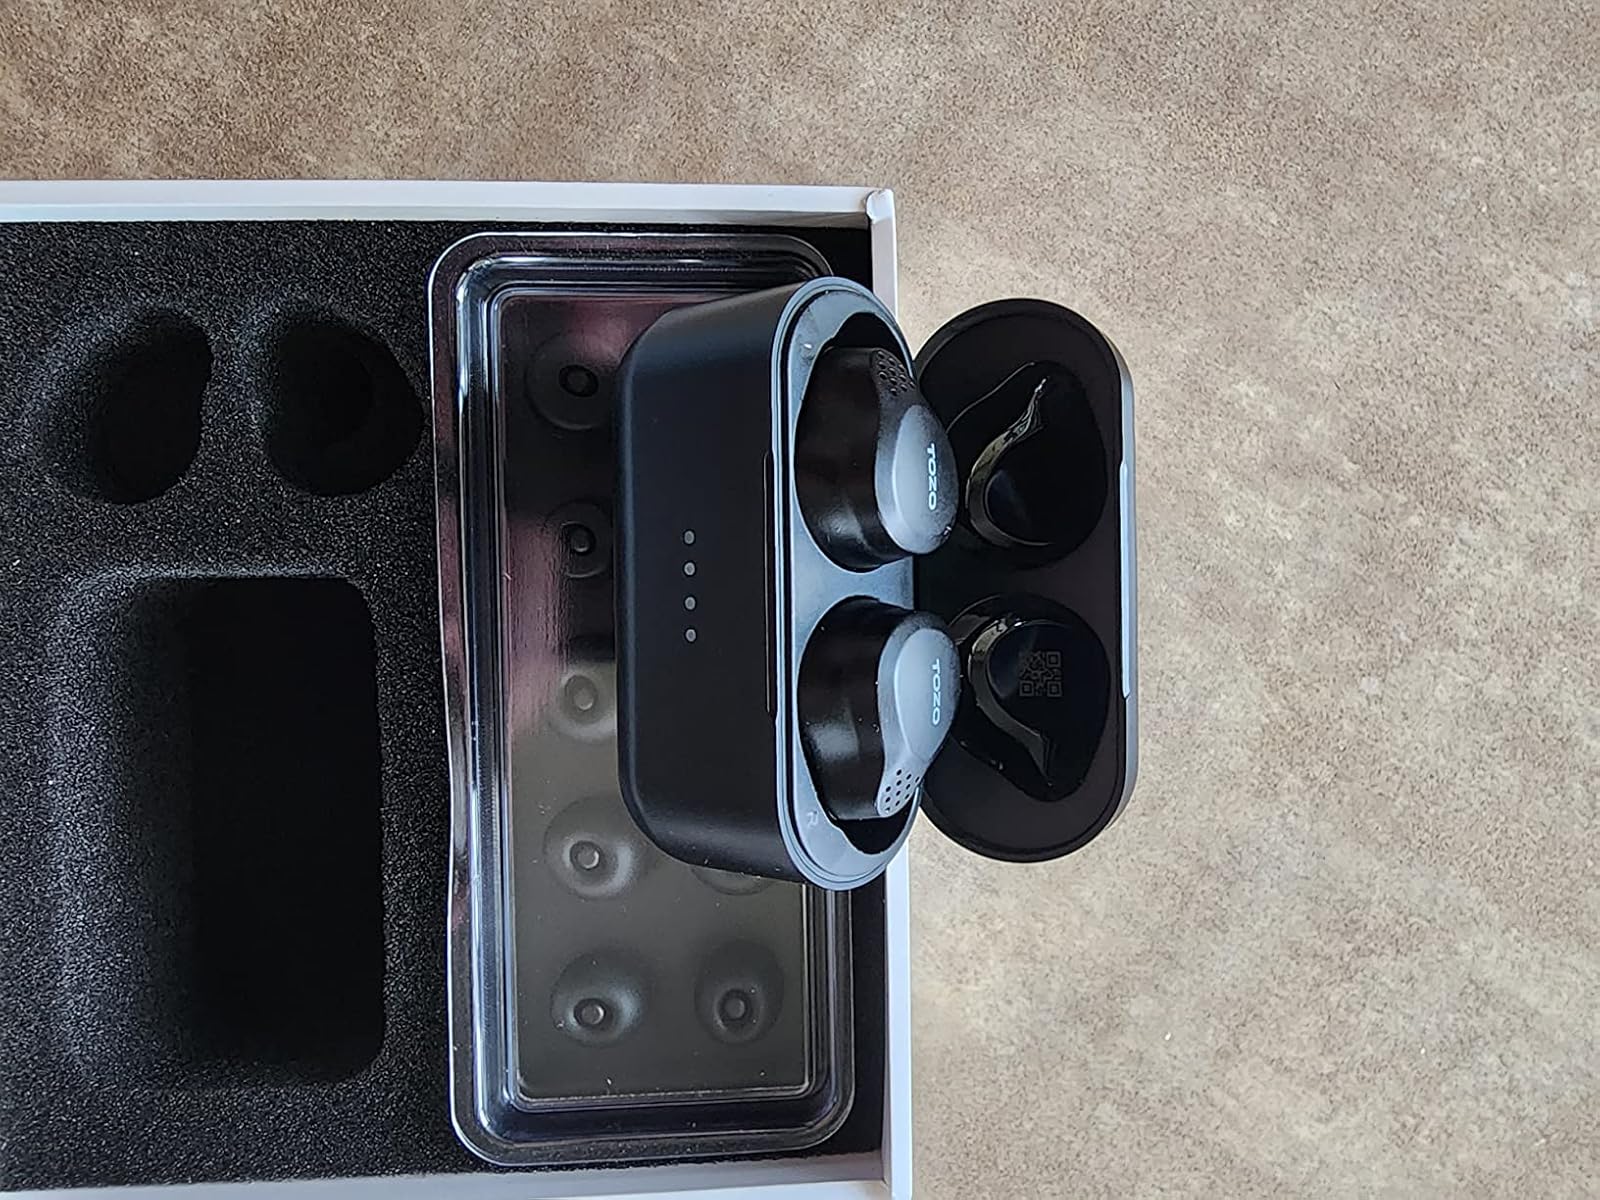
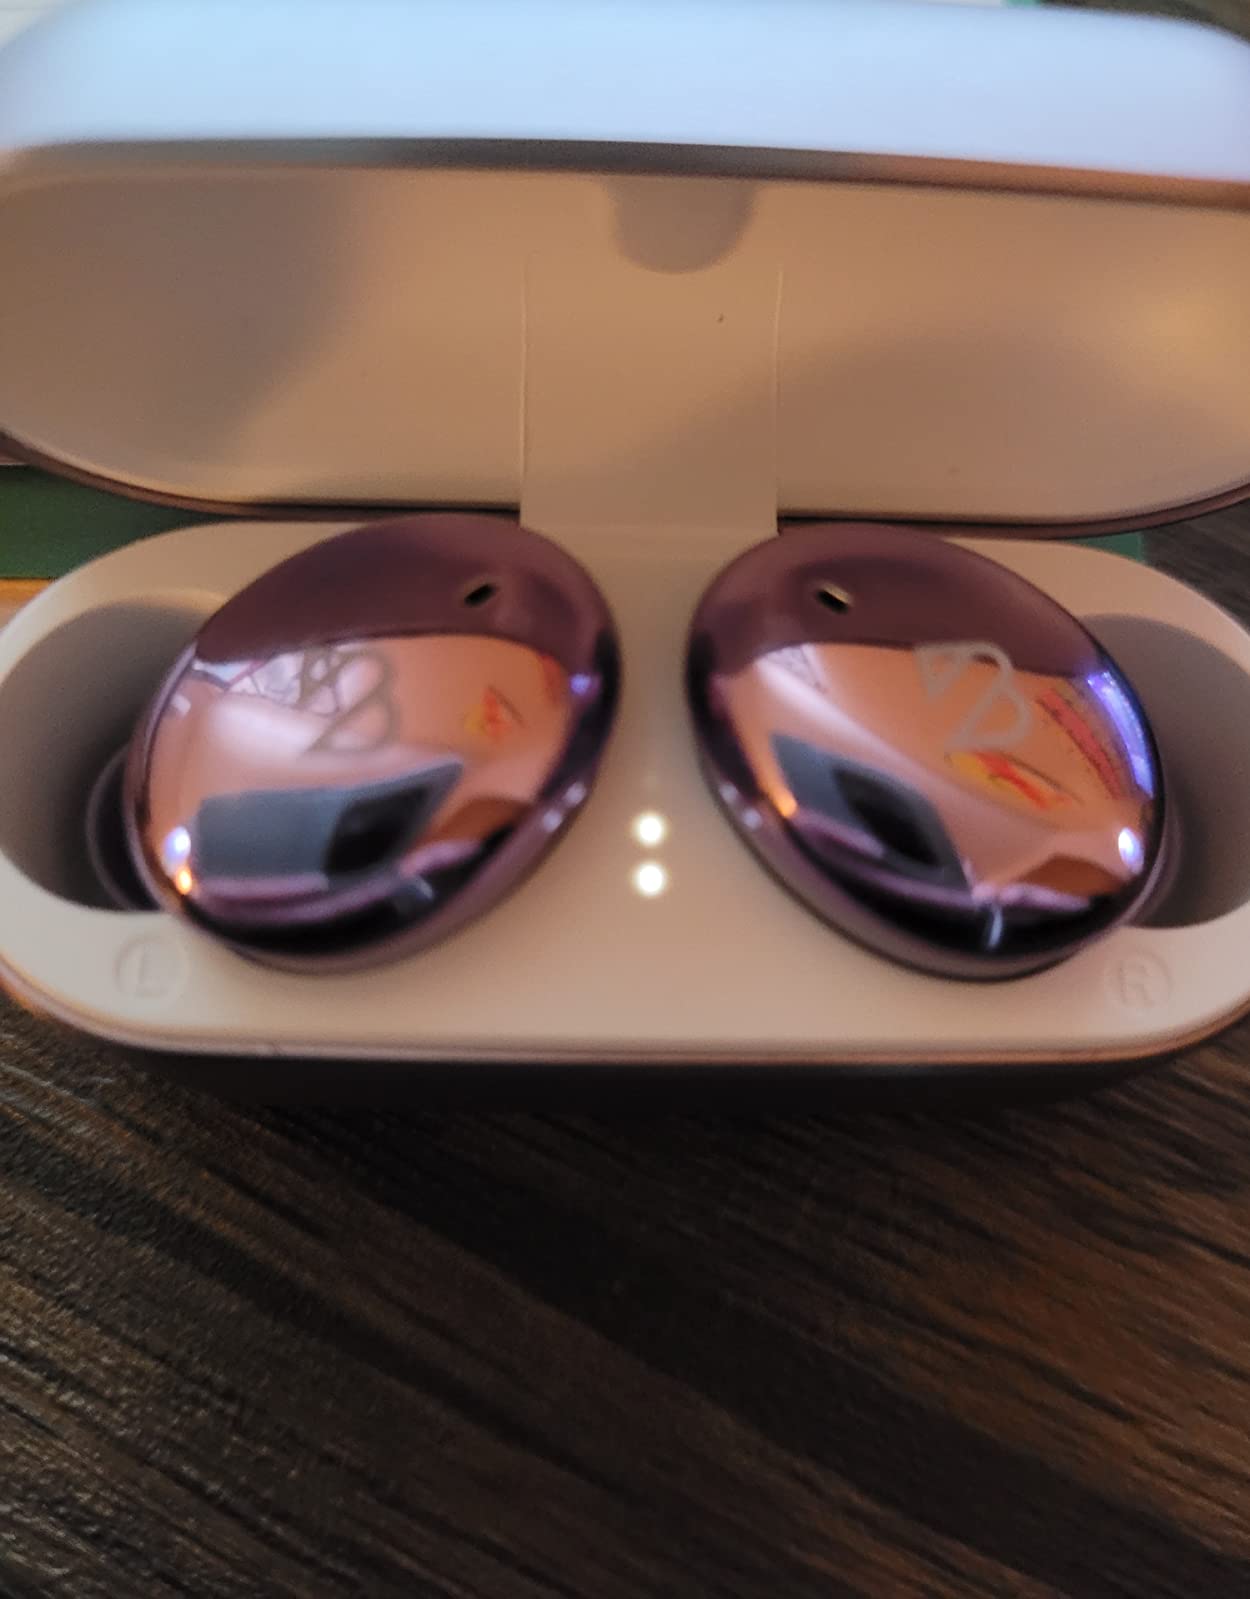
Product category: earbuds
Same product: no